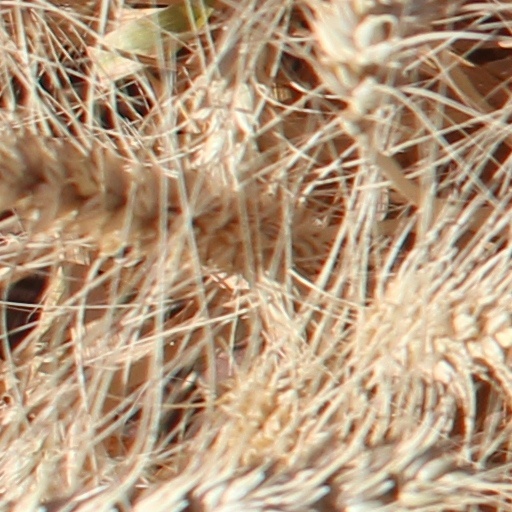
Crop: wheat